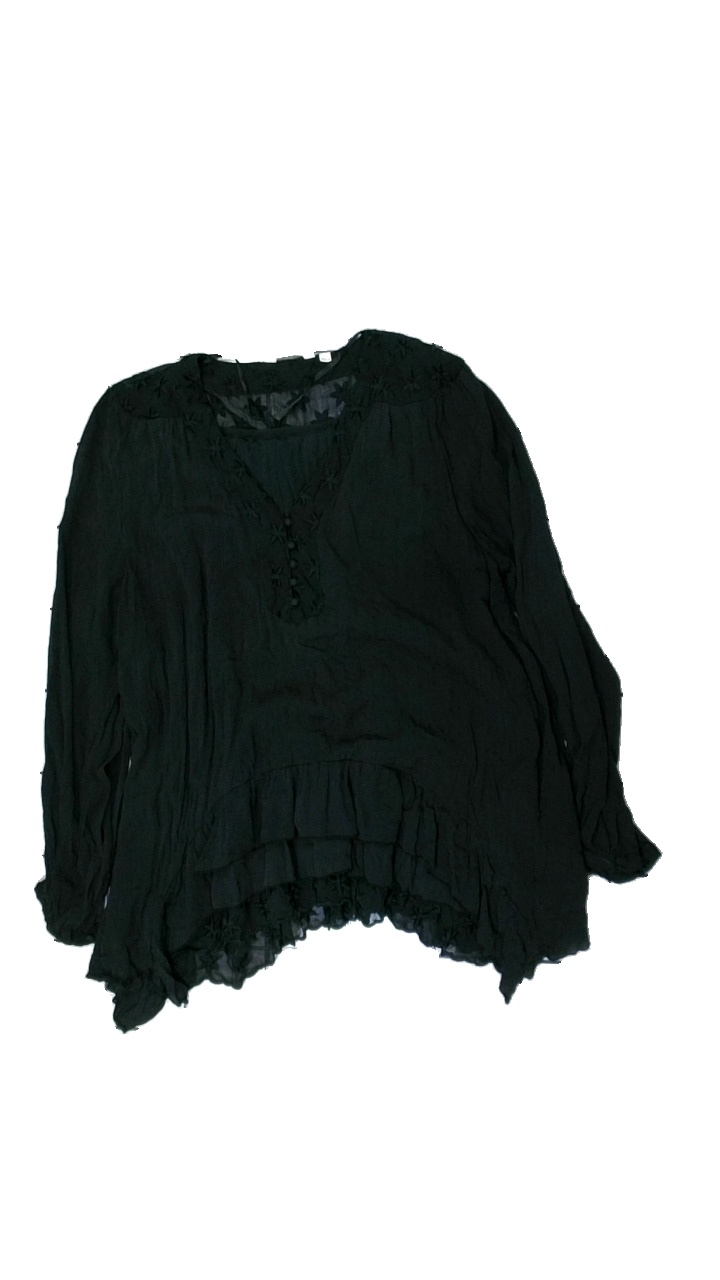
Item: Dress (Ladies)
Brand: Kappahl
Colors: Black
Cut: Regular, C-collar, Loose
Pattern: Other
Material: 66% viscose, 34% polyester
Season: All
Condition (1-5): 3
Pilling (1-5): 4
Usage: Reuse
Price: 50-100